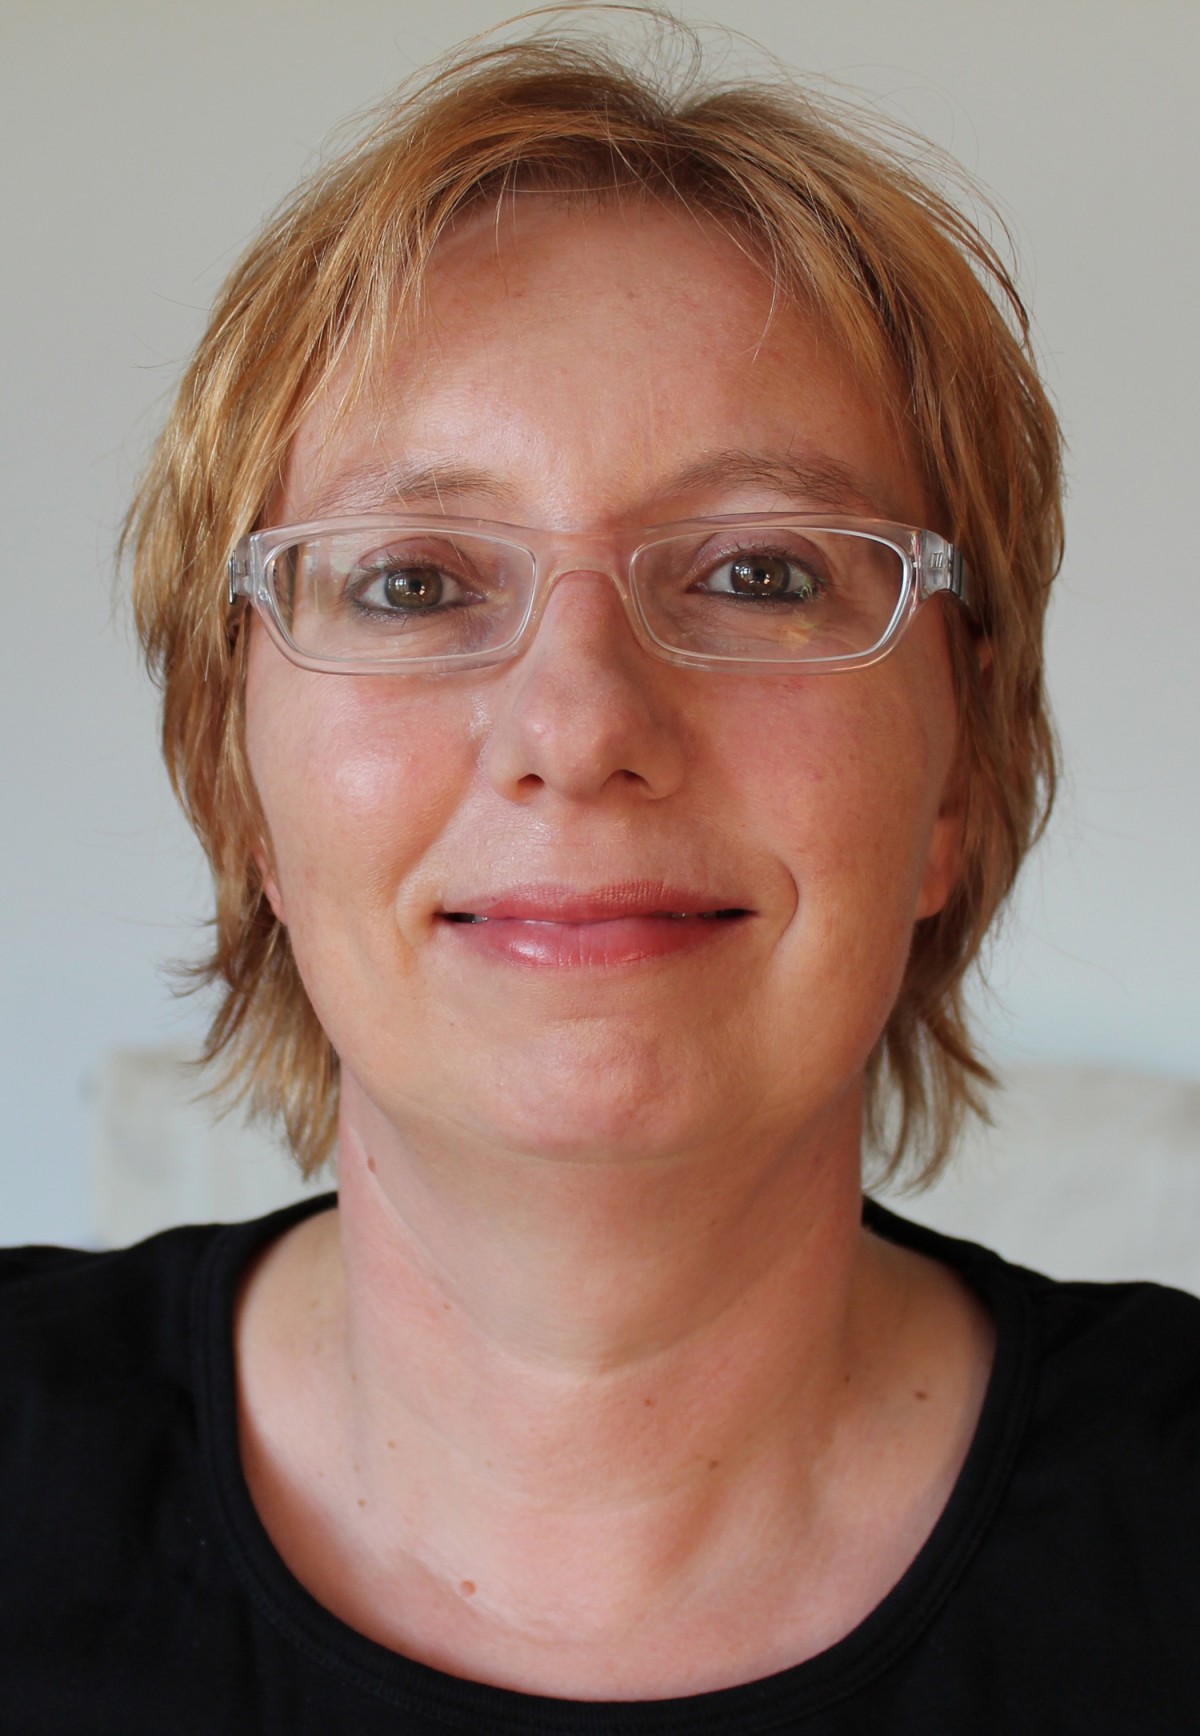
Label: Colored